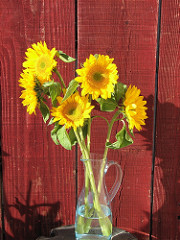
Flower: sunflower